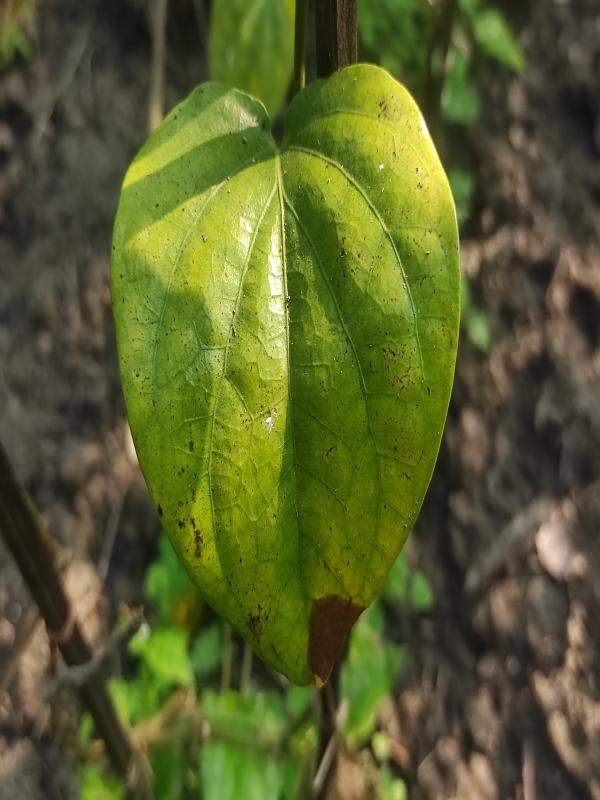
Label: Fungal_Brown_Spot_Disease